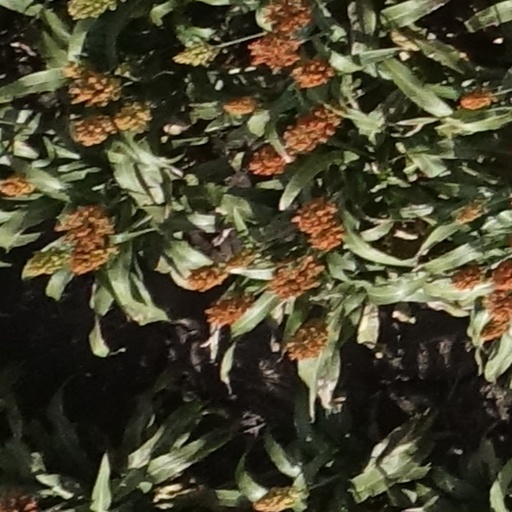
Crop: sorghum